Evgeniy Pechenin

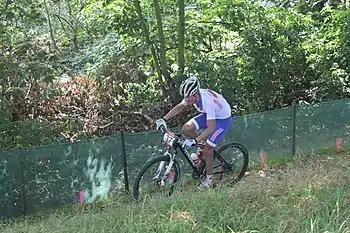
Pechenin at the 2012 Summer Olympics

Yevgeny Yuryevich Pechenin (born 14 April 1984 in Perm, Soviet Union) is a Russian cross-country mountain biker. At the 2012 Summer Olympics, he competed in the Men's cross-country at Hadleigh Farm, finishing in 37th place.